Jim Salicrup

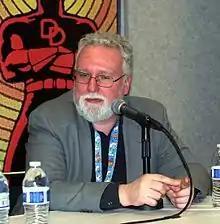
Salicrup at the 2015 East Coast Comicon in Secaucus, New Jersey

Jim Salicrup (born May 29, 1957) is an American comic book editor, known for his tenures at Marvel Comics and Topps Comics. At Marvel, where he worked for twenty years, he edited books such as "The Uncanny X-Men", "Fantastic Four", "Avengers" and various "Spider-Man" titles. At Topps, he edited books such as "Bram Stoker's Dracula", "X-Files" and "Zorro".